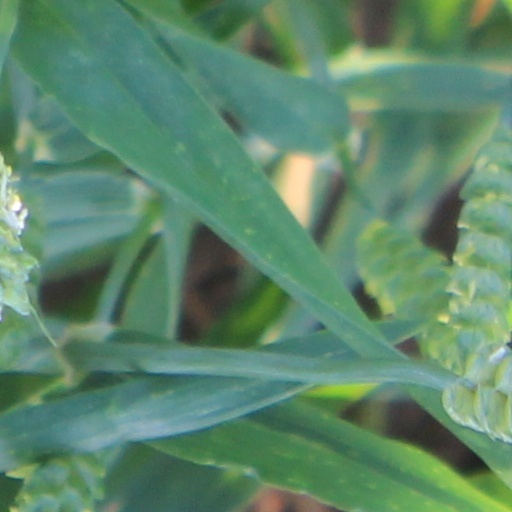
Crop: wheat